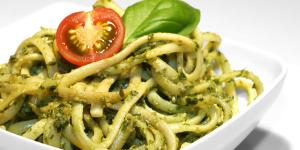
espaguetis al pesto facil